John Hunt Morgan

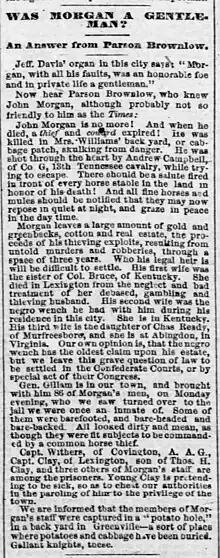
According to Parson Brownlow in 1864, Morgan had had three wives: a sister of Col. Bruce, a negro wench, and a daughter of Chas. Ready ("Was Morgan a Gentleman?" "Chicago Tribune", September 15, 1864)

In 1853, Morgan's wife delivered a stillborn son. She contracted septic thrombophlebitis, popularly known as "milk leg", an infection of a blood clot in a vein, which eventually led to an amputation. They became increasingly emotionally distant from one another. Known as a gambler and philanderer, Morgan was also known for his generosity. It is rumored that he had one slave son, Sidney Morgan, by an enslaved woman and was the grandfather of African American inventor Garrett Morgan (1877–1963). No historical documents exist to prove that John Hunt Morgan was the father of Sidney Morgan, or the grandfather of Garrett Morgan. He was an enslaver and an investor in the Lexington slave-trading business of Lewis C. Robards. Further, Sidney A. Morgan was said to have been born in 1834, when Morgan was 9 years of age.